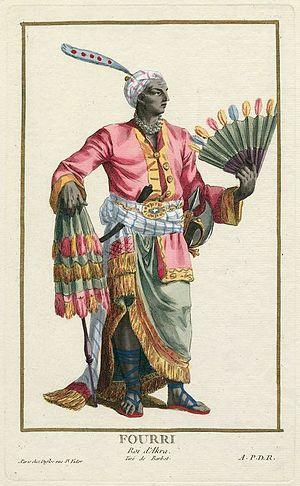
Fourri
Pierre Duflos le Jeune est un graveur en taille-douce français, né à Lyon le 19 août 1742 et mort à Paris en 26 avril 1816.